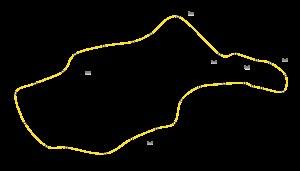
La Circle line est une ligne du métro de Londres. Inaugurée en 1884, elle est empruntée par environ 73 millions de passagers par an. Elle est représentée en jaune sur le plan du métro.